Scouting in South East England

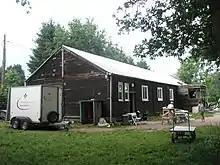
The Pine Cabin at Lyon's Copse

Longridge Activity Centre was previously owned by The Scout Association but sold to an independent charity in 2007, to be run for the benefit for all young people. The centre now offers a range of water and land activities from its 12-acre site on the River Thames near Marlow in Buckinghamshire. With help from Sport England the centre built a new Training Centre in 2010 which provides large indoor spaces and in addition offers a range of indoor accommodation and camping as well as a Cafe providing a range of refreshments. The centre provides water activities such as Bell Boating, Dragon boat, Canoeing, Rowing, Sailing, Kayaking and Powerboating. It also offers land based activities including Climbing, Team Challenge Zones, Water Orbs, Go Karts and Disc golf.